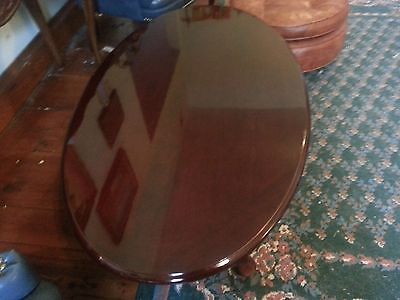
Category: table